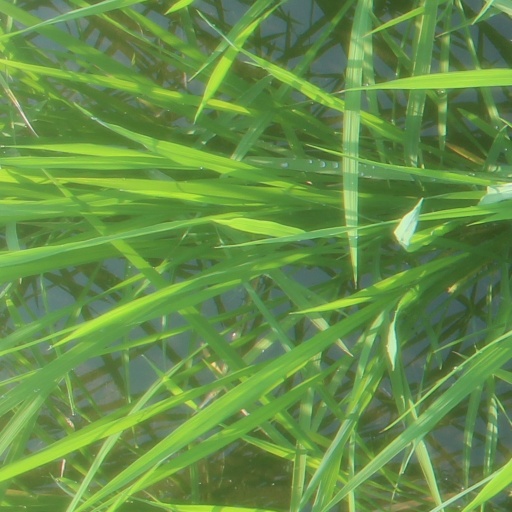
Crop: rice